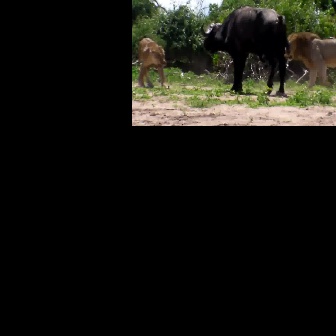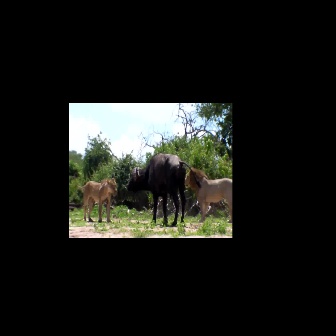
  Please identify the target specified by the bounding box [200,4,291,95] in the first image and locate it in the second image. Return the coordinates in [x_min,y_min,x_max,y_max] format.
Answer: [126,152,201,227]